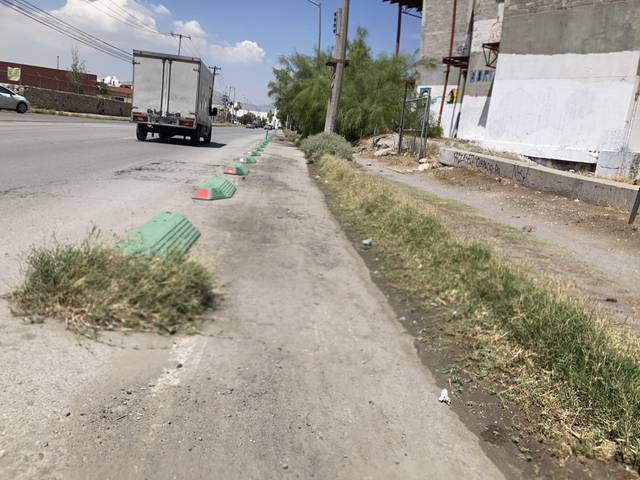
Region: Mexico
Coordinates: 31.743, -106.45